Frances Maria Cowper

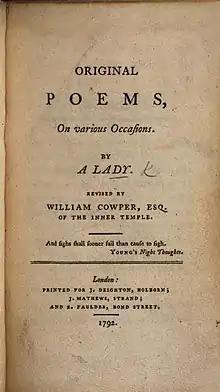
Title page of [Cowper, Frances Maria]. "Original Poems, on Various Occasions. By a Lady. Revised by William Cowper, Esq. of the Inner Temple". Orig. pub. 1792; 2nd ed. London, 1807.

Cowper published one volume of religious verse, edited by her famous relative William Cowper. First published in 1792, there was a second edition in 1807 and a third in 1810, both posthumous, as well as two U.S. editions. Initially published as by "a lady," a footnote in the third edition misidentifies the author as "Mrs. Cowper, the aunt of the immortal poet" when she was in fact his cousin. The preface is short and offers a standard modest disclaimer that the poems are published at the request of friends. The collection comprises eighty-nine poems on Christian themes. In the preface and some of the poems, Cowper discusses the advantages of retirement from the world. Her hymn "My span of life will soon be done" has been published in seventy-eight hymnals: